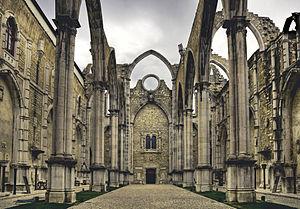
Couvent du Carmel, Lisbonne Português: Convento do Carmo, Lisboa